Edwin Spanier

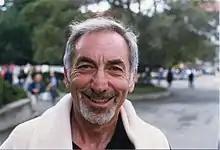
Spanier in 1986

Edwin Henry Spanier (August 8, 1921 – October 11, 1996) was an American mathematician at the University of California at Berkeley, working in algebraic topology. He co-invented Spanier–Whitehead duality and Alexander–Spanier cohomology, and wrote what was for a long time the standard textbook on algebraic topology .